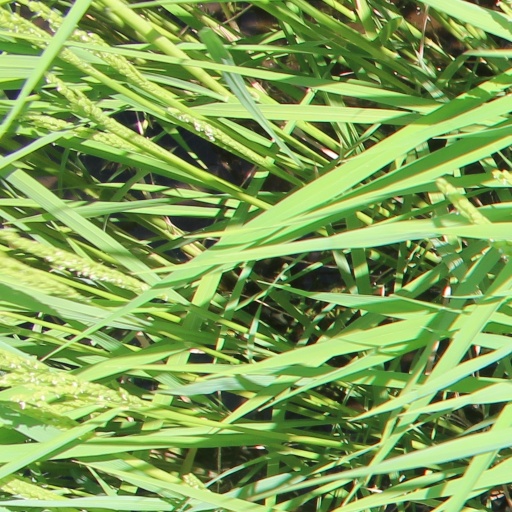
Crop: rice